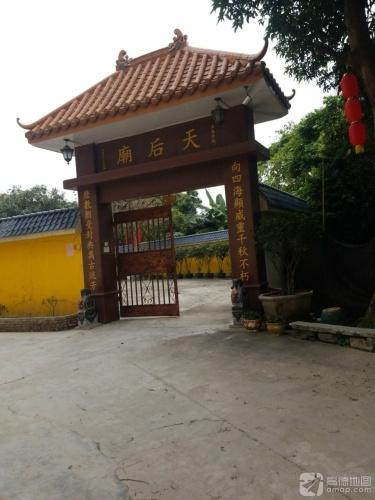
地标名称：天后庙
所在城市：佛山市·顺德区